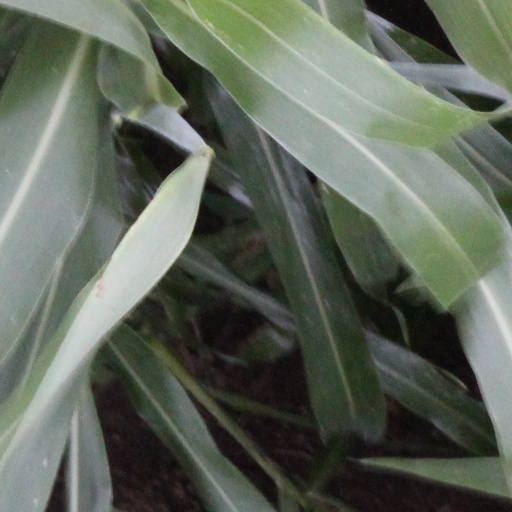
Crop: sorghum